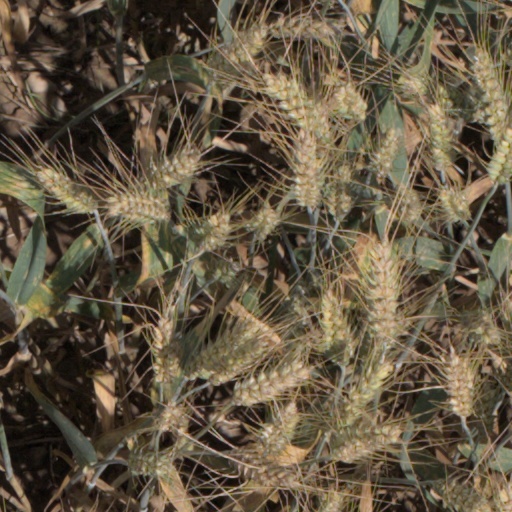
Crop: wheat